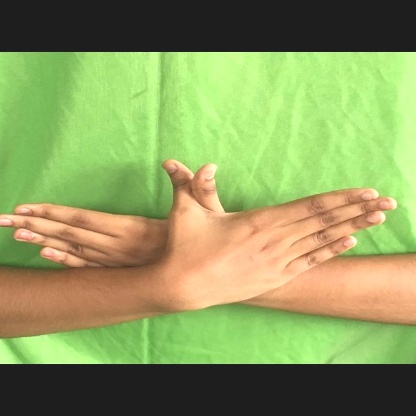
Mudra: Garuda